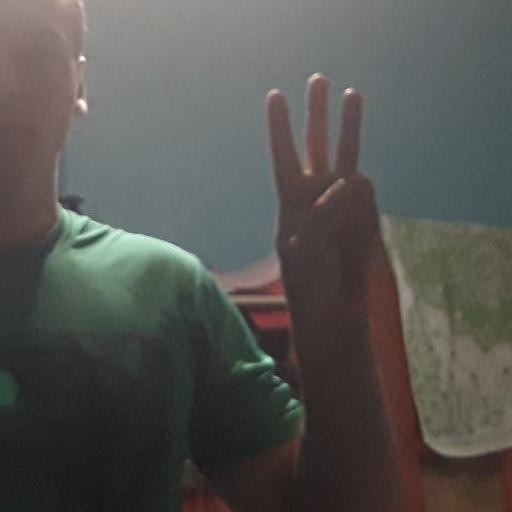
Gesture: three